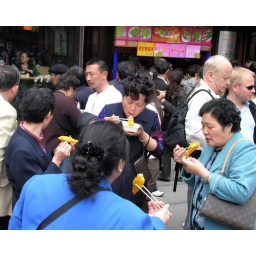
Well-dressed women eating in the street in Shanghai.